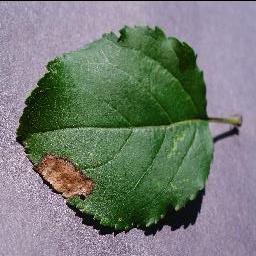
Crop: apple
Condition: black_rot